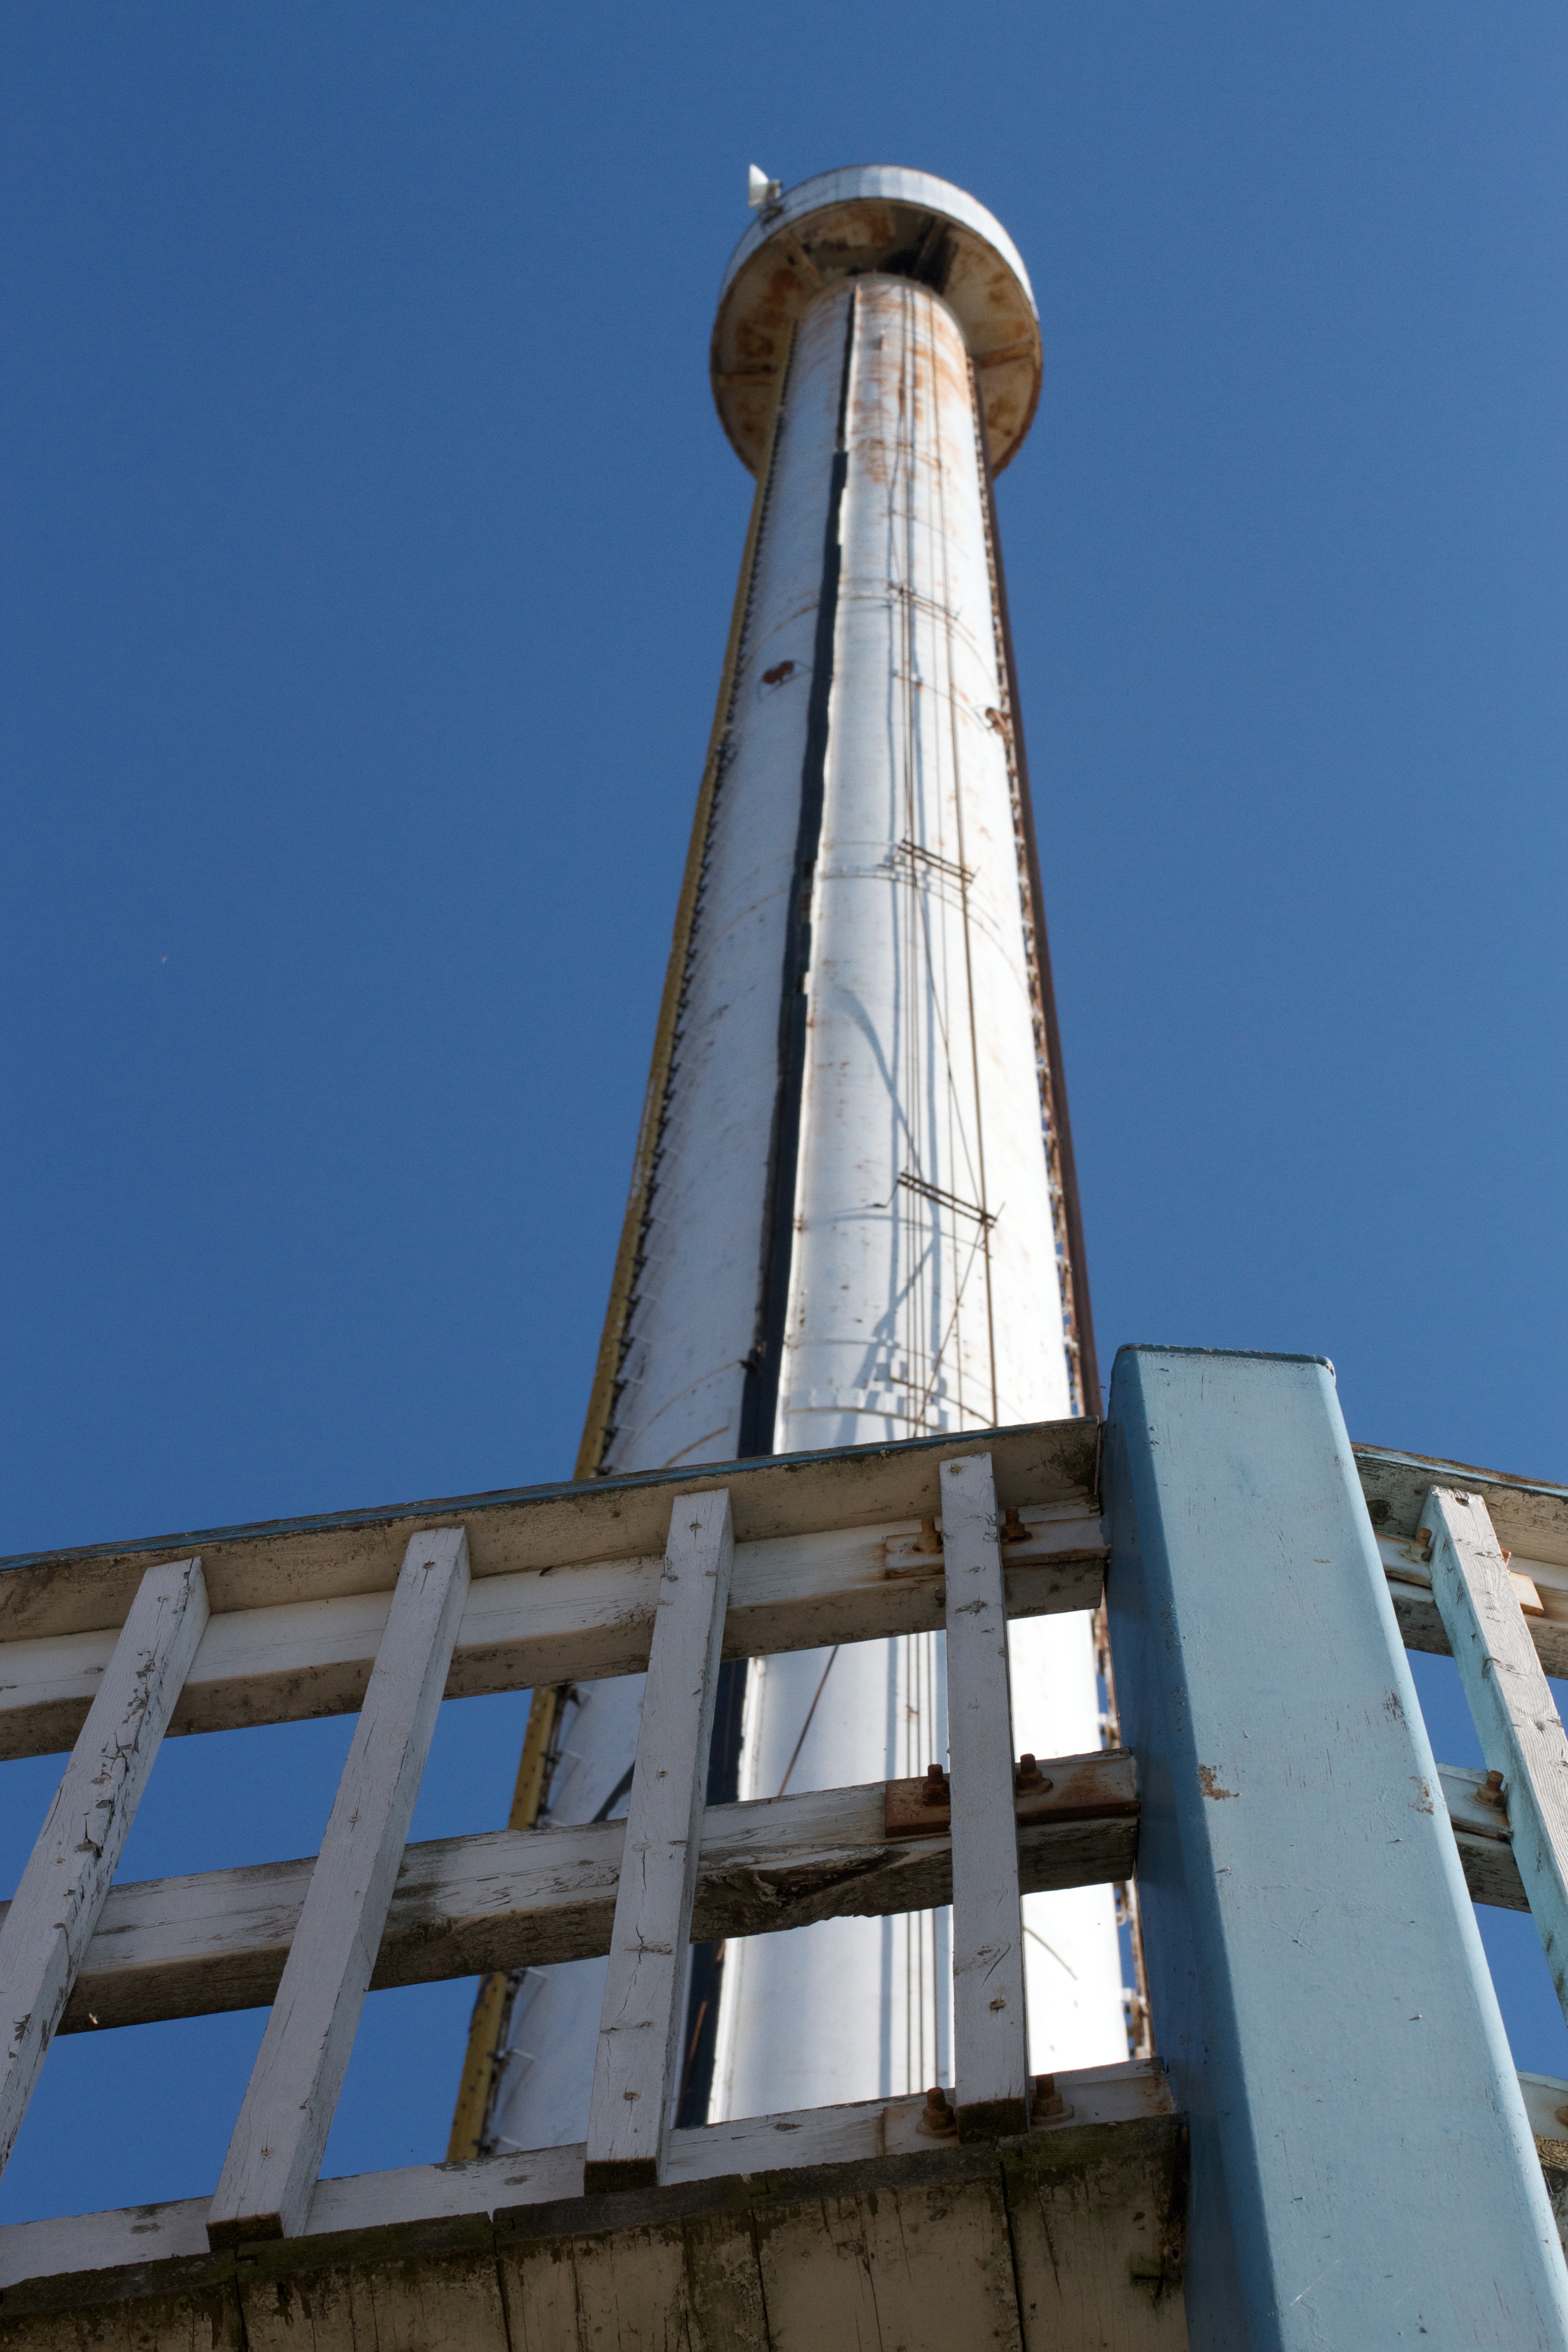
architecture, structure, roof, skyscraper, tower, mast, landmark, facade, blue, tower block, control tower